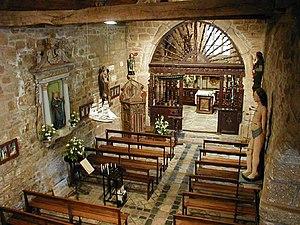
chapelle de Port-Blanc, vue de la nef vers le choeur, entre les deux un arc-diaphragme fermé par un chancel en bois.
Port-Blanc est un village breton rattaché à la commune de Penvénan dans les Côtes-d'Armor, dans le pays historique du Trégor. C'est la station balnéaire de Penvénan.
Dans une église, le jubé est une tribune formant clôture de pierre ou de bois séparant le chœur liturgique de la nef. Il tient son nom du premier mot de la formule latine « jube, domine, benedicere » qu'employait le lecteur avant les leçons de Matines. En Belgique francophone et au Québec, le mot « jubé » est également utilisé pour désigner la tribune d'orgue située dans le fond de la nef.